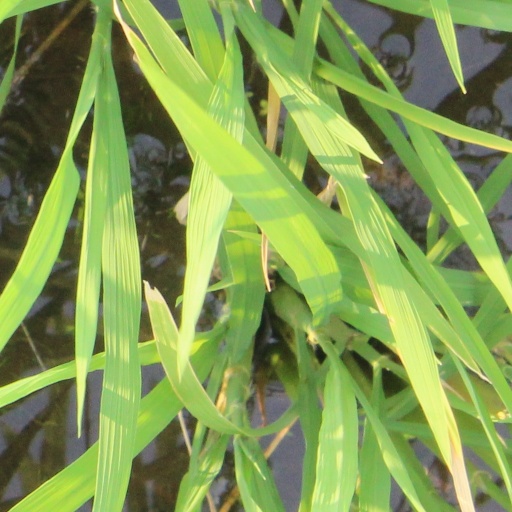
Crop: rice